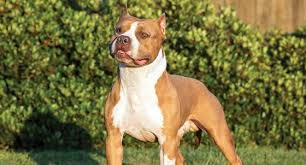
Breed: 216-n000078-American_Staffordshire_terrier